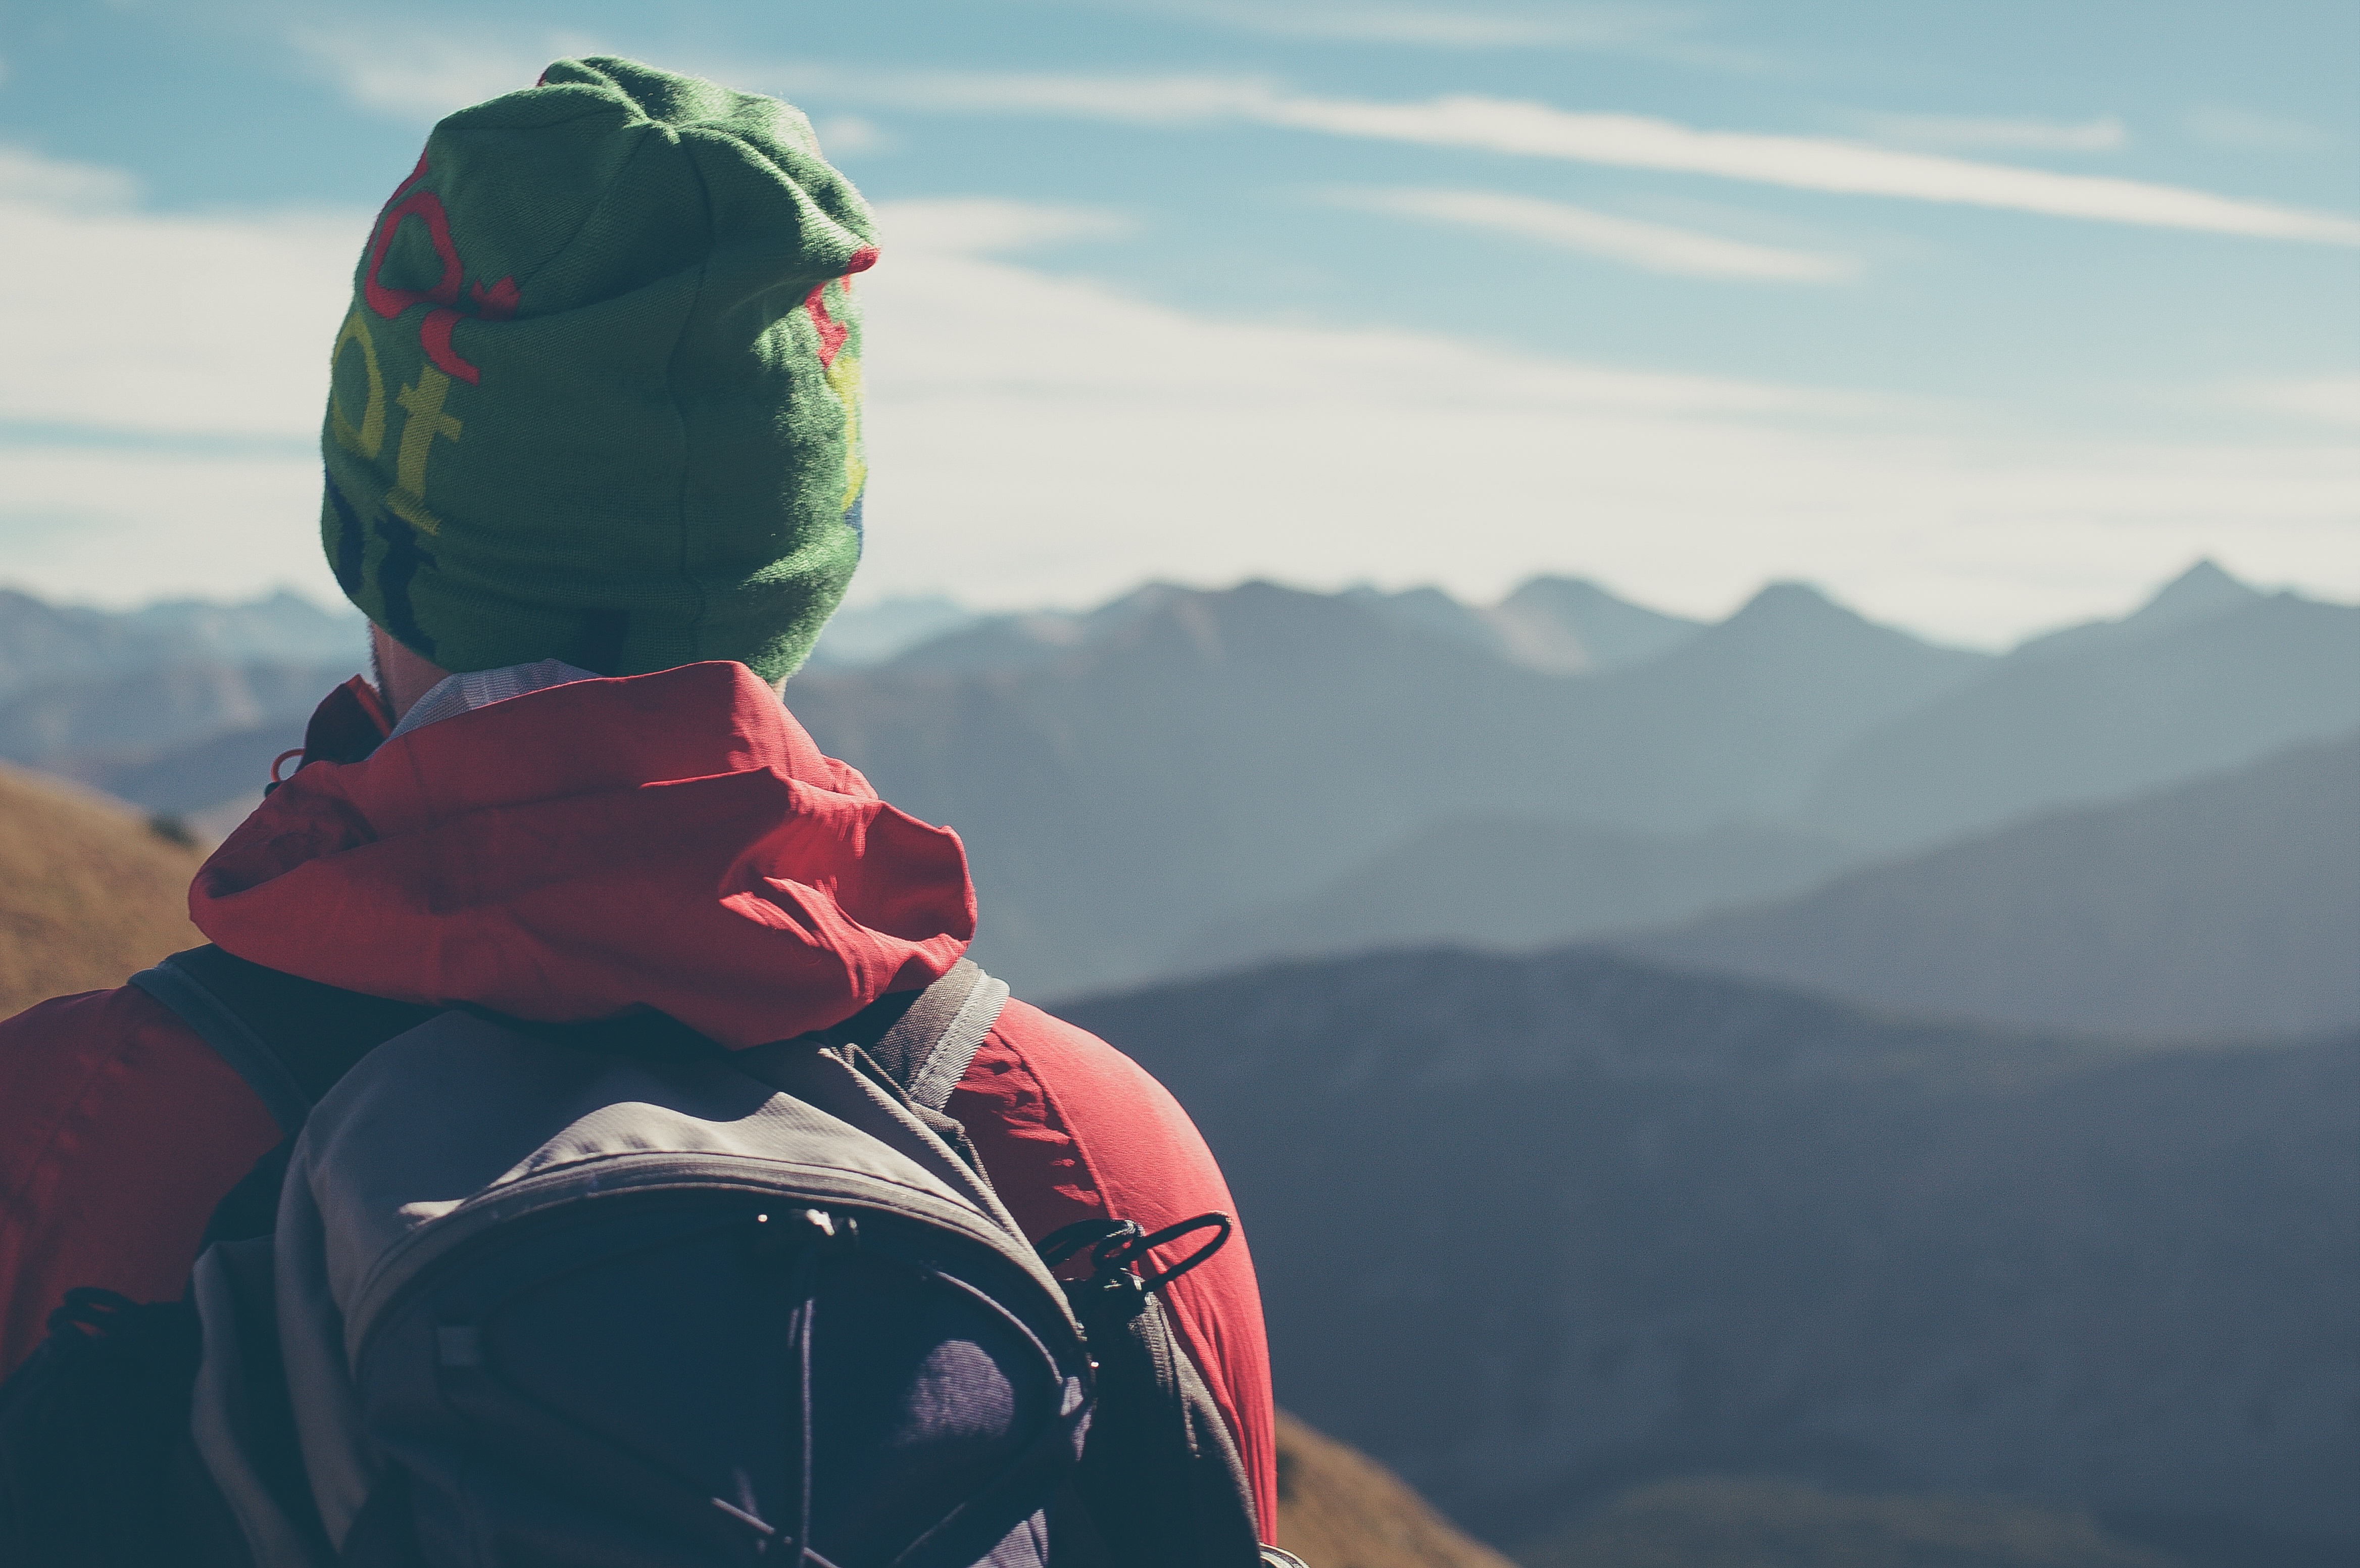
walking, person, mountain, snow, adventure, backpack, mountain range, coat, hat, extreme sport, ridge, summit, mountaineering, sports, back, atmosphere of earth, mountainous landforms